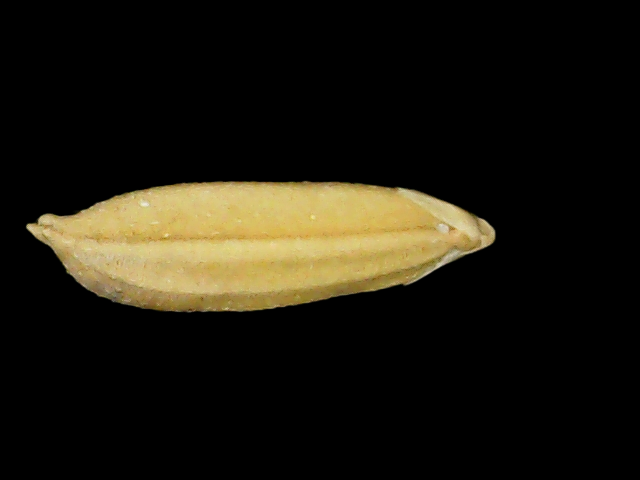
Rice variety: Binadhan24